Anarchism in Romania

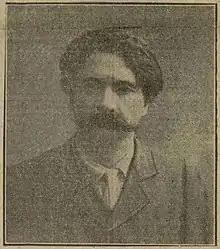
Panait Muşoiu, leader of the Romanian anarchist movement from 1890 to 1912.

After being released from prison for his participation in the activities of the narodniks in the Russian Empire during the 1860s, the Bucovinian socialist Zamfir Arbore fled into exile in Switzerland, where he met Mikhail Bakunin, the leader of the anarchist faction in the International Workingmen's Association (IWA). Arbore sided with Bakunin during the split of the IWA and rejected Marxism, declaring himself in favor of "Bakuninism" and federalism. In 1871, he moved to Romania to continue his narodnik activities, later collaborating with Peter Kropotkin and Élisée Reclus. Arbore was the only isolated case of anarchism in the country until the establishment of the Romanian Old Kingdom, when a broader movement first started to emerge. Another Romanian Narodnik that came to sympathize with anarchism was Constantin Dobrogeanu-Gherea, although he later abandoned his libertarian convictions and became a critic of anarchist theory. During this period, the Bulgarian revolutionary Hristo Botev established an anarchist group in the Moldavian city of Galați and the country was briefly visited by the Italian anarchist Errico Malatesta, following which translations of anarchist works into the Romanian language began.